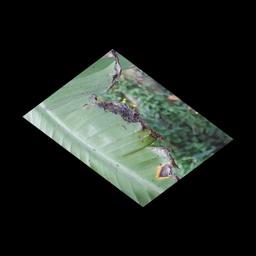
Label: POTASSIUM DEFICIENCY